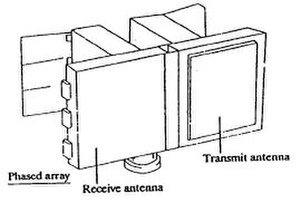
Active electronically scanned array
Skitse af FLAT TWIN antiballistiskmissilradar.
En active electronically scanned array er et antal radioantenner samlet i en gruppe og styret elektronisk.